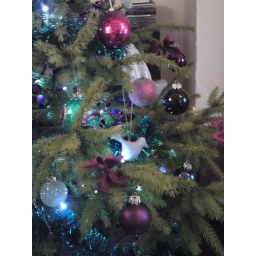
a bird in a tree